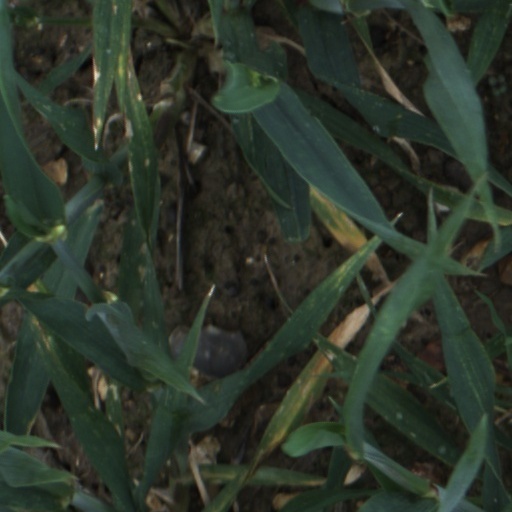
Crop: wheat